Greater Croatia

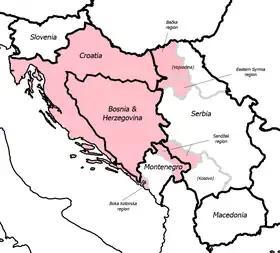
An outline of Greater Croatia as advocated by Dobroslav Paraga in 2006.

The concept of Greater Croatia describes the irredentist belief in the equivalence between the territorial scope of the Croat people and that of the country of Croatia. It is a foundational tenet within multiple variants of Croatian nationalism. The term has been used to describe the Croatian diaspora living in Southeast Europe as a regional sphere of influence. The Croatian language is spoken in many neighboring countries, extending its cultural reach abroad.